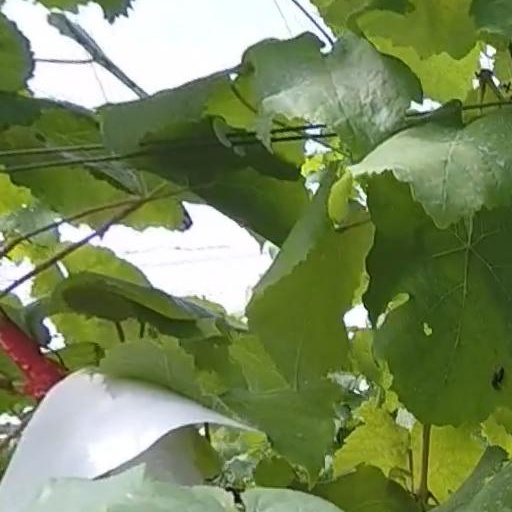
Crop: grape